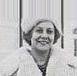
Age: 38